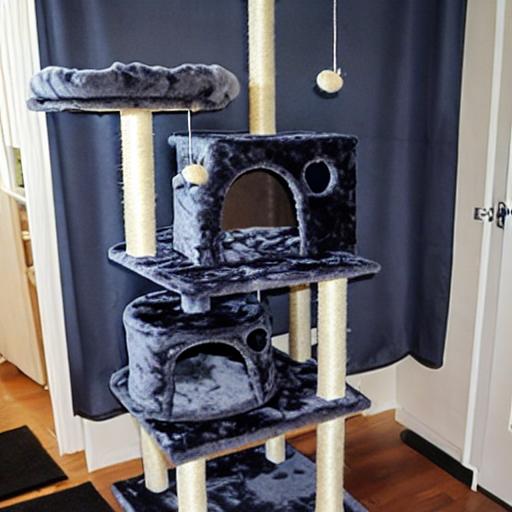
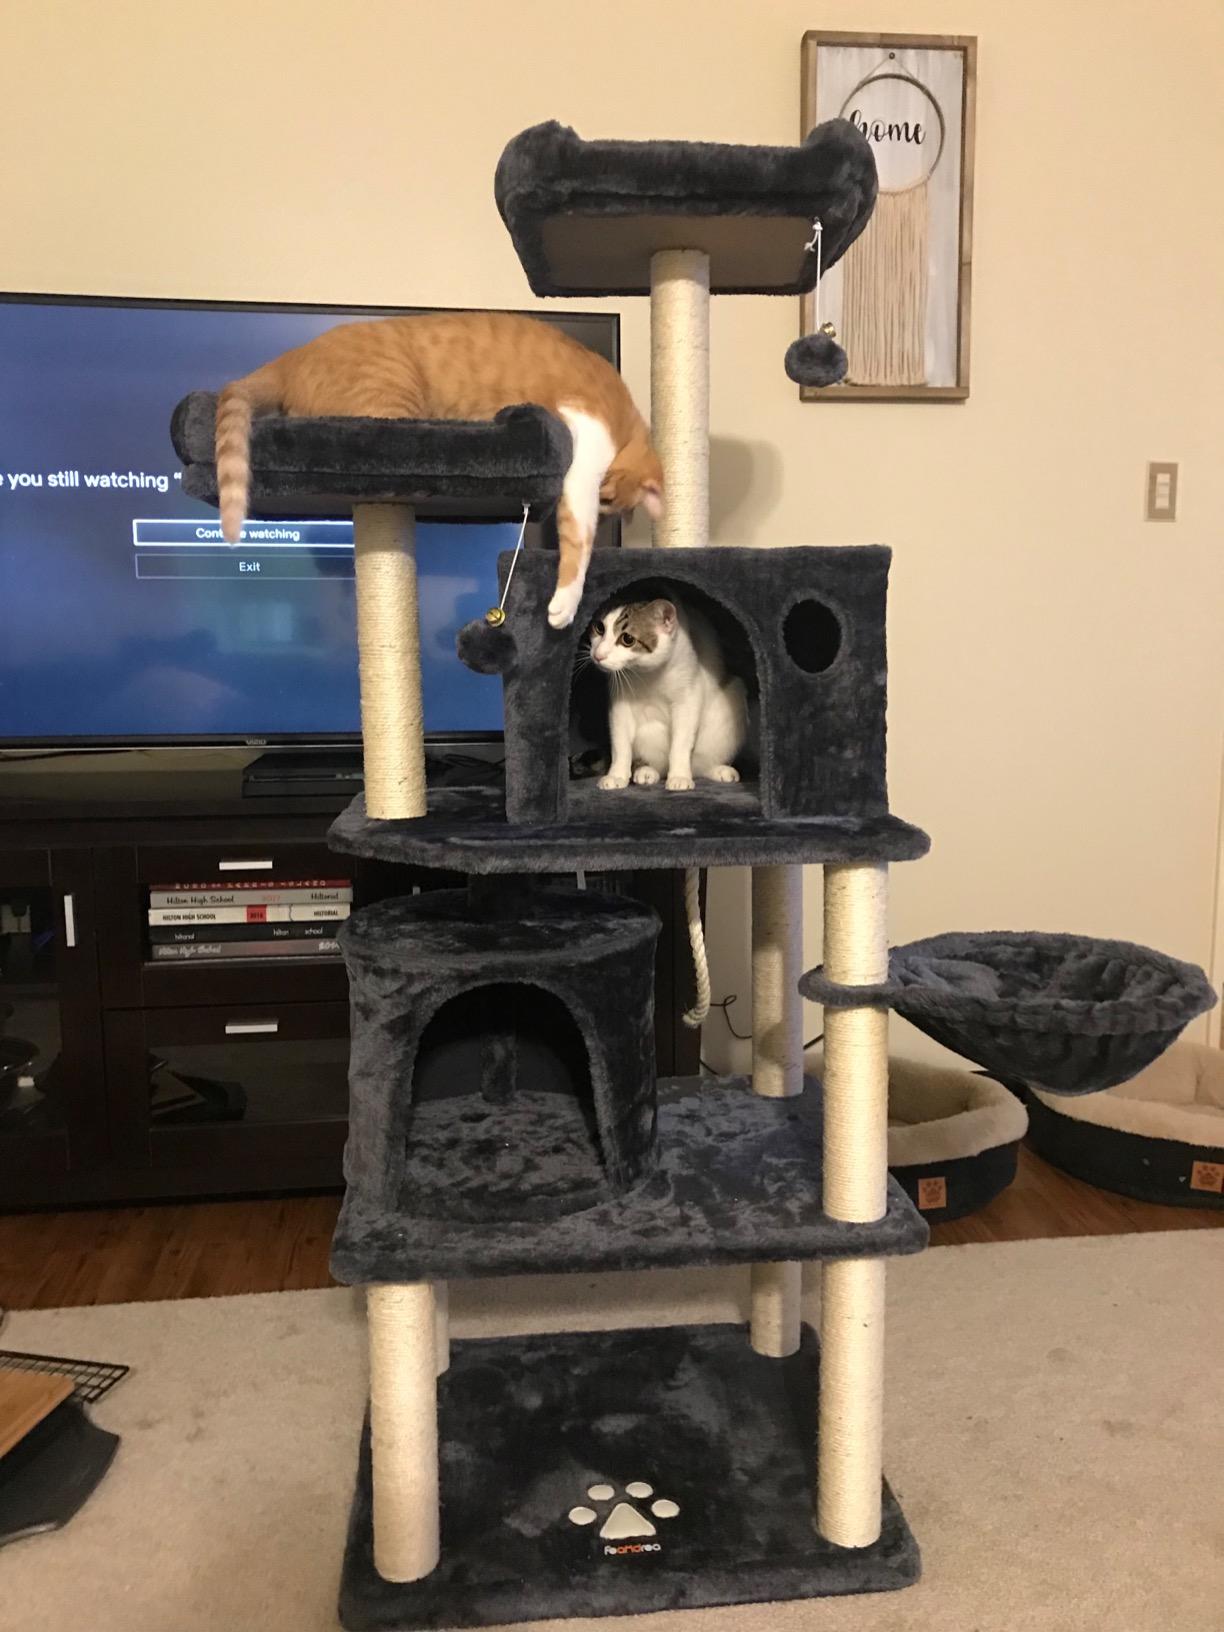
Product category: items_cat tree
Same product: no